Caroline Fox, 1st Baroness Holland

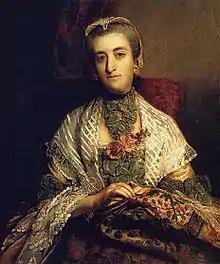
Lady Caroline Fox as painted by Sir Joshua Reynolds, 1757–58

Georgiana Carolina Fox, 1st Baroness Holland, of Holland (27 March 1723 – 24 July 1774), known as Lady Caroline Lennox before 1744 and as Lady Caroline Fox from 1744 to 1762, was the eldest of the Lennox sisters.